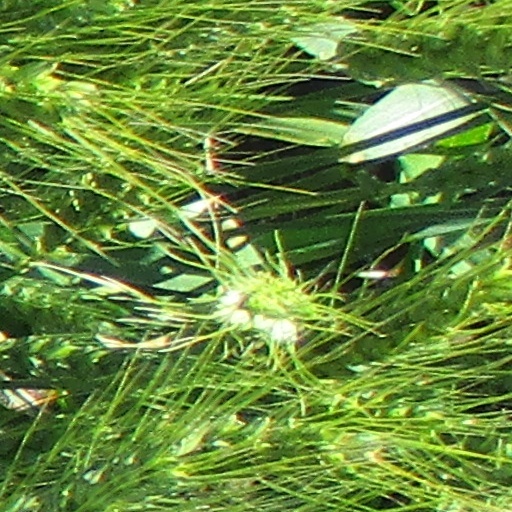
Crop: wheat